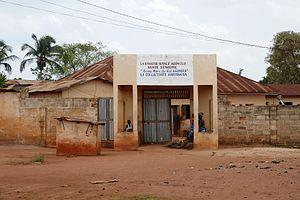
Abomey (Bénin)
Agonglo est, selon la tradition, le huitième roi d'Abomey. Il régna de 1789 à 1797.